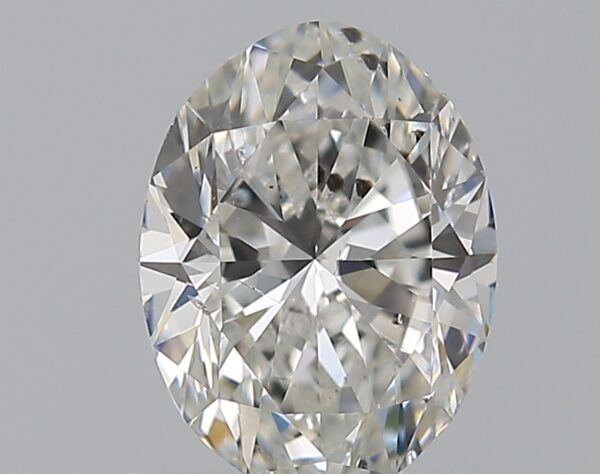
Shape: oval
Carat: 0.7
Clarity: SI1
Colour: F
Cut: EX
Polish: EX
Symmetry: VG
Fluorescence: N
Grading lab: GIA
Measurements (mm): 6.66 x 4.96 x 3.16